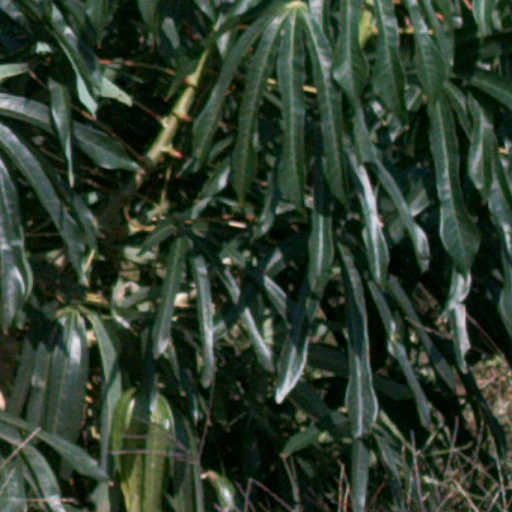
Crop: cassava